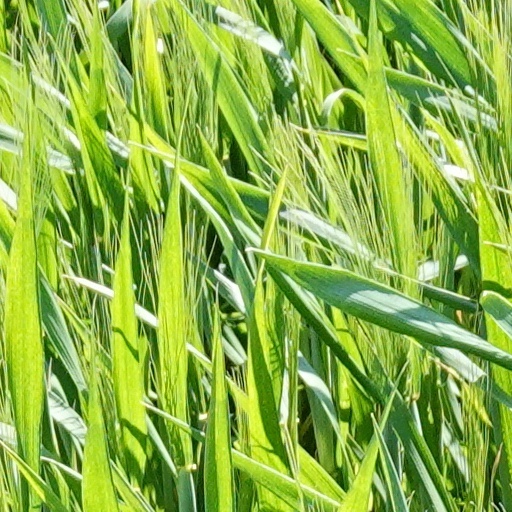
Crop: wheat